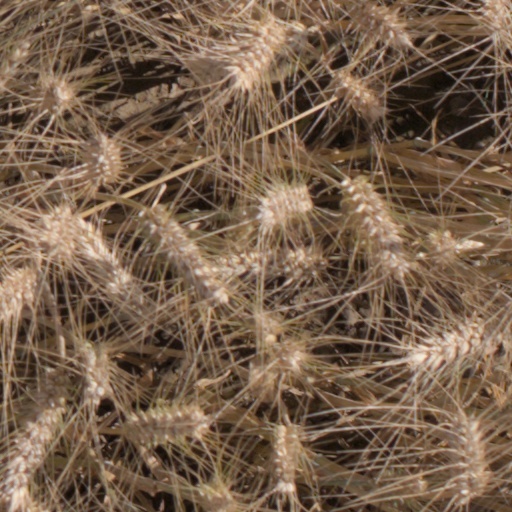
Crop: wheat